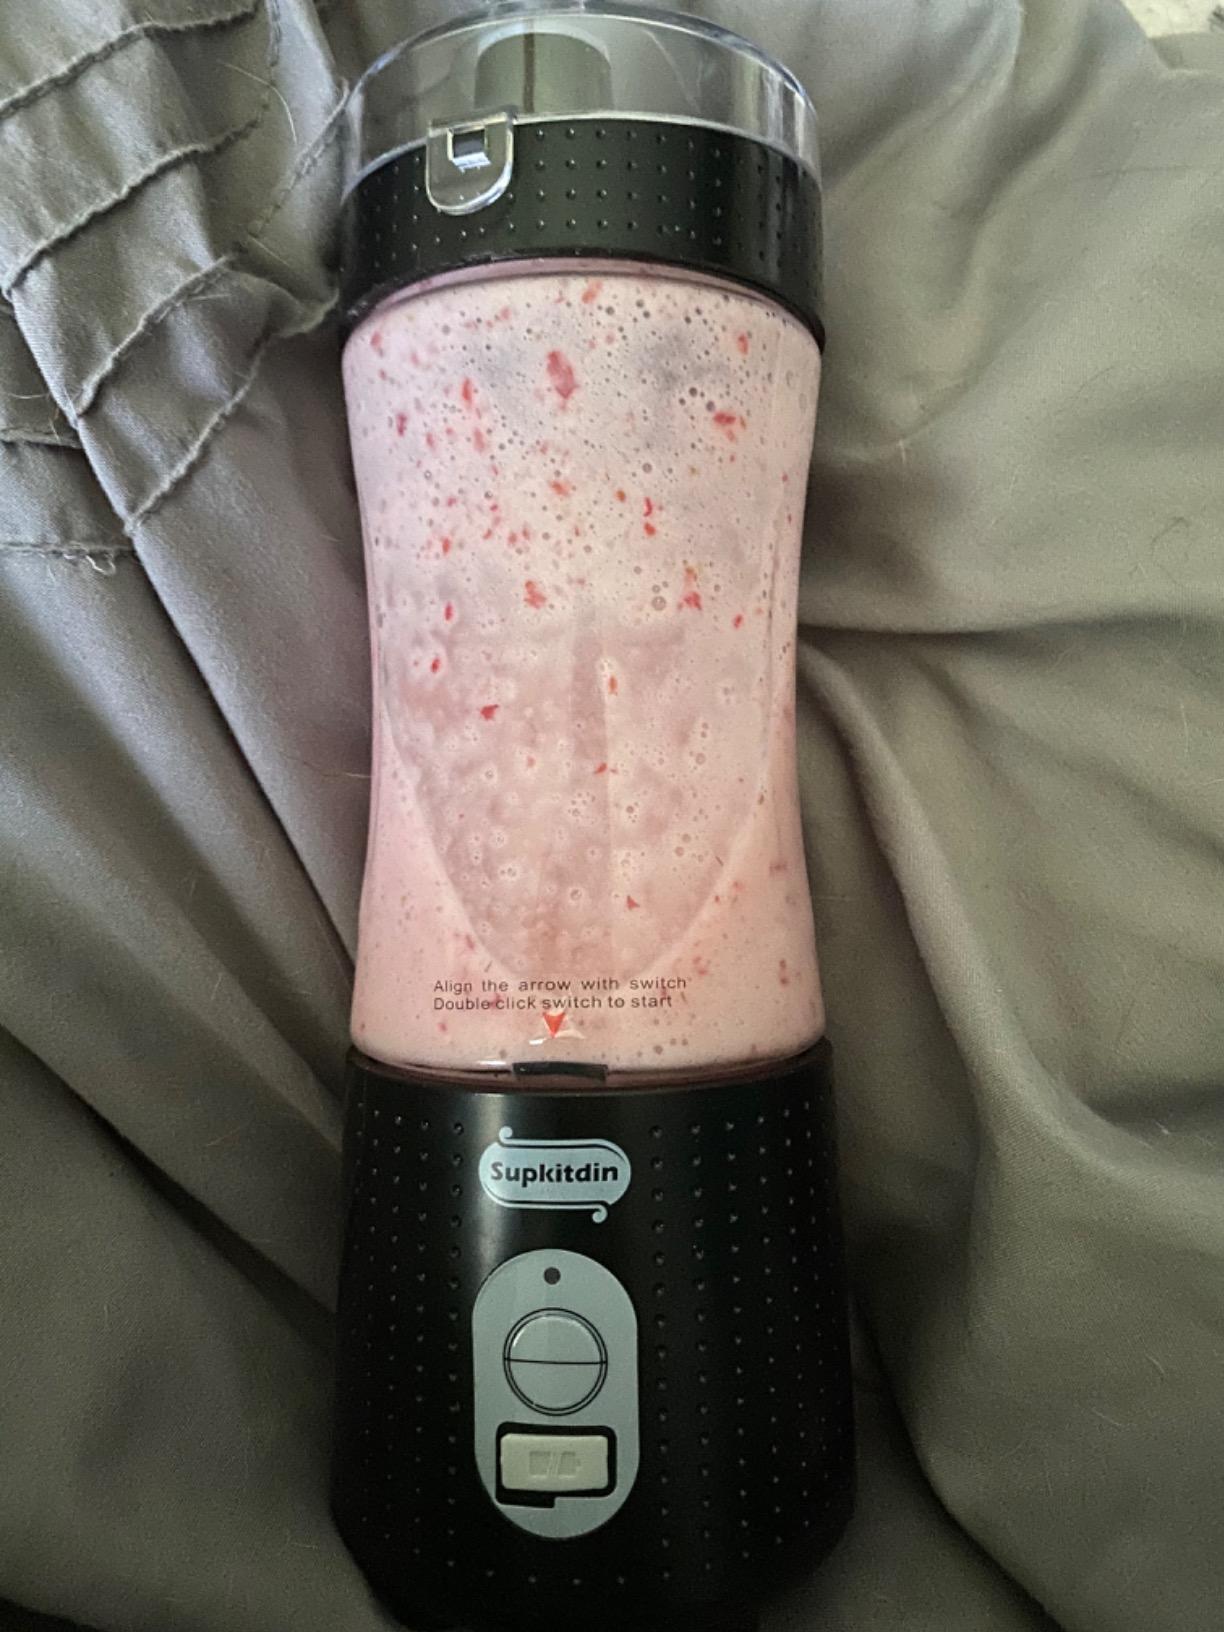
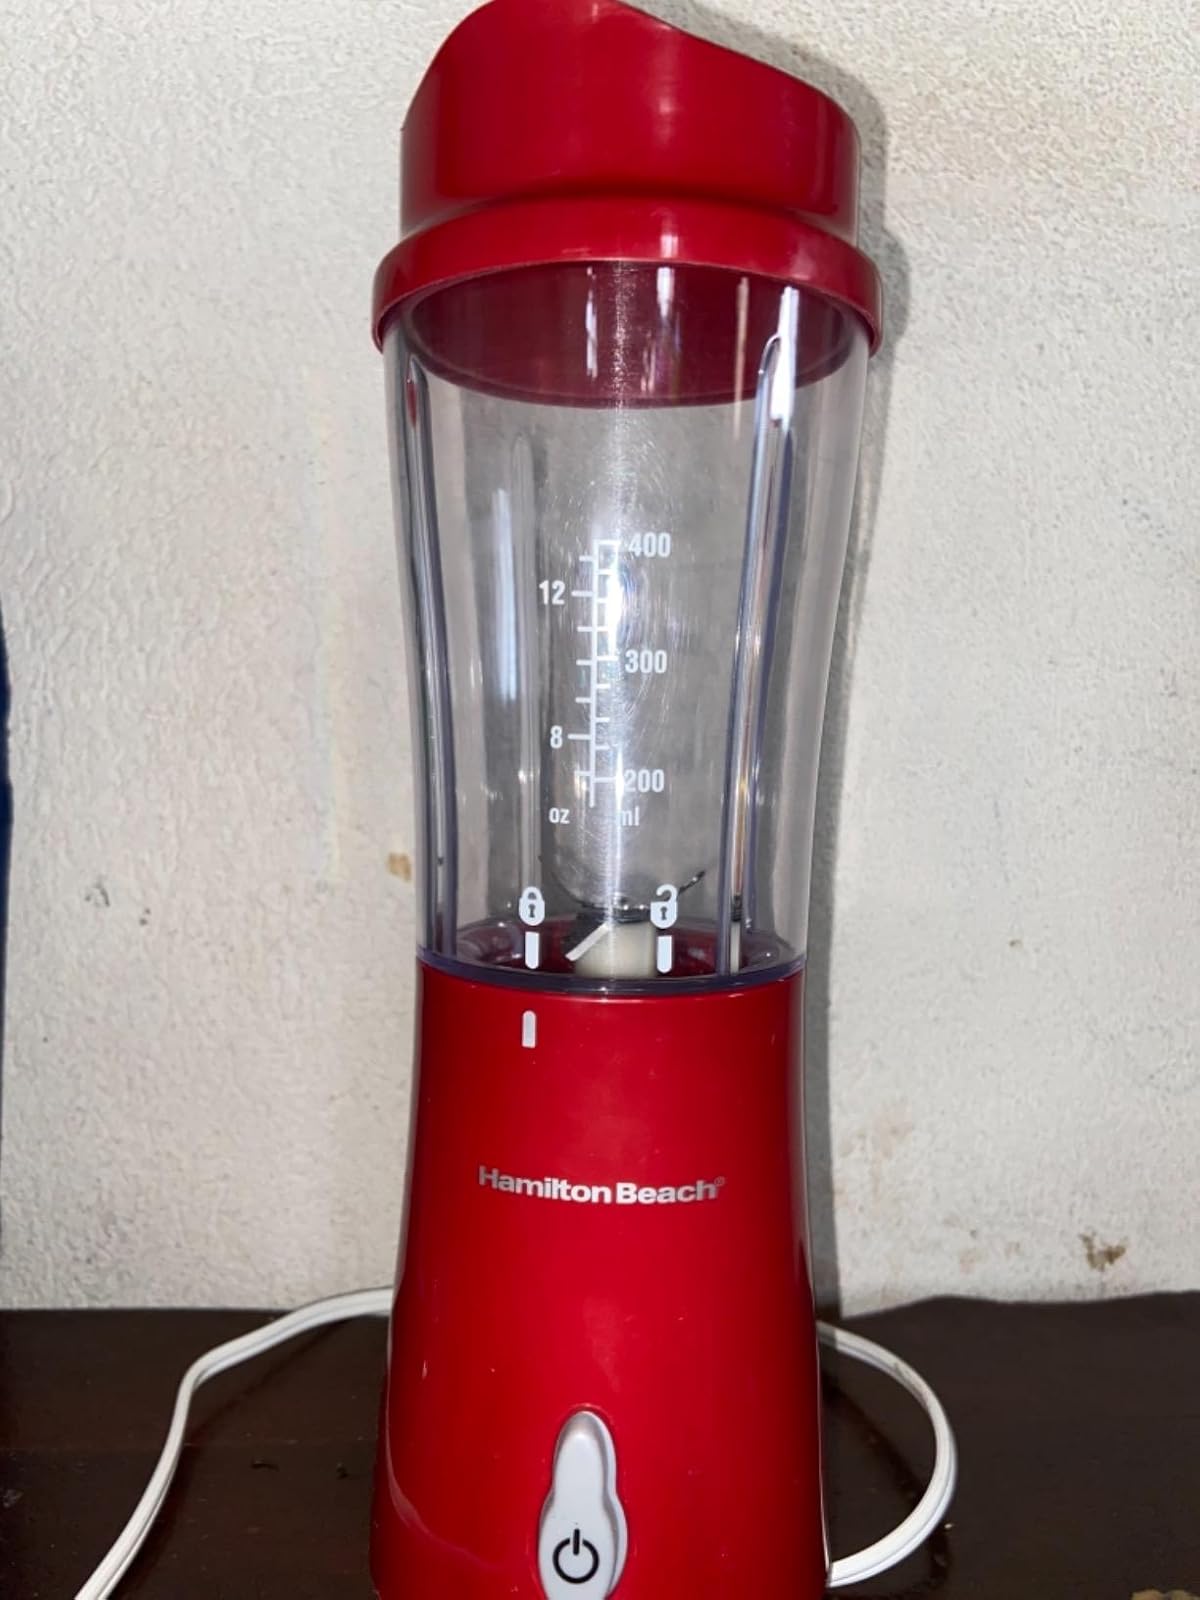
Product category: items_blender
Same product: no